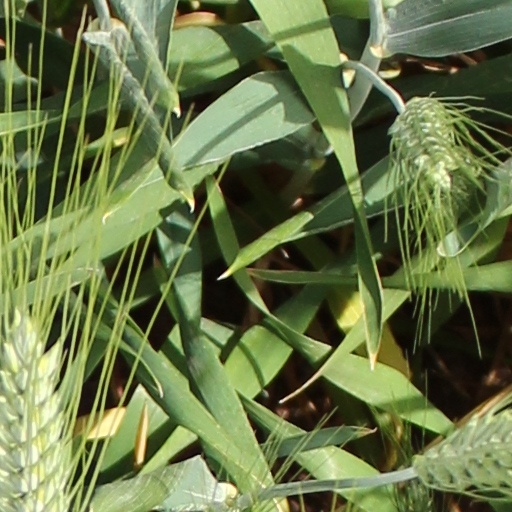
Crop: wheat